East Champaran district

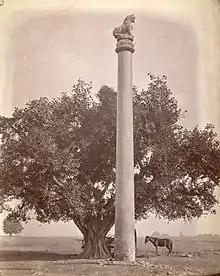
Ashoka Pillar

Ashokan Pillar is situated in Lauria Nandangarh, or Lauriya Navandgarh which is a city or town around 14 km from Narkatiaganj and 28 km from Bettiah in West Champaran district of Bihar state in northern India. It is found near the banks of the Budhi Gandak River. Lauriya Nandangarh is a chronicled place which goes under West Champaran district of Bihar.